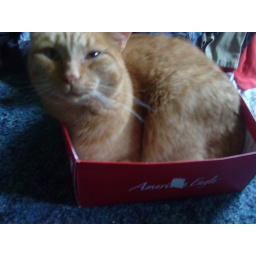
cat in box